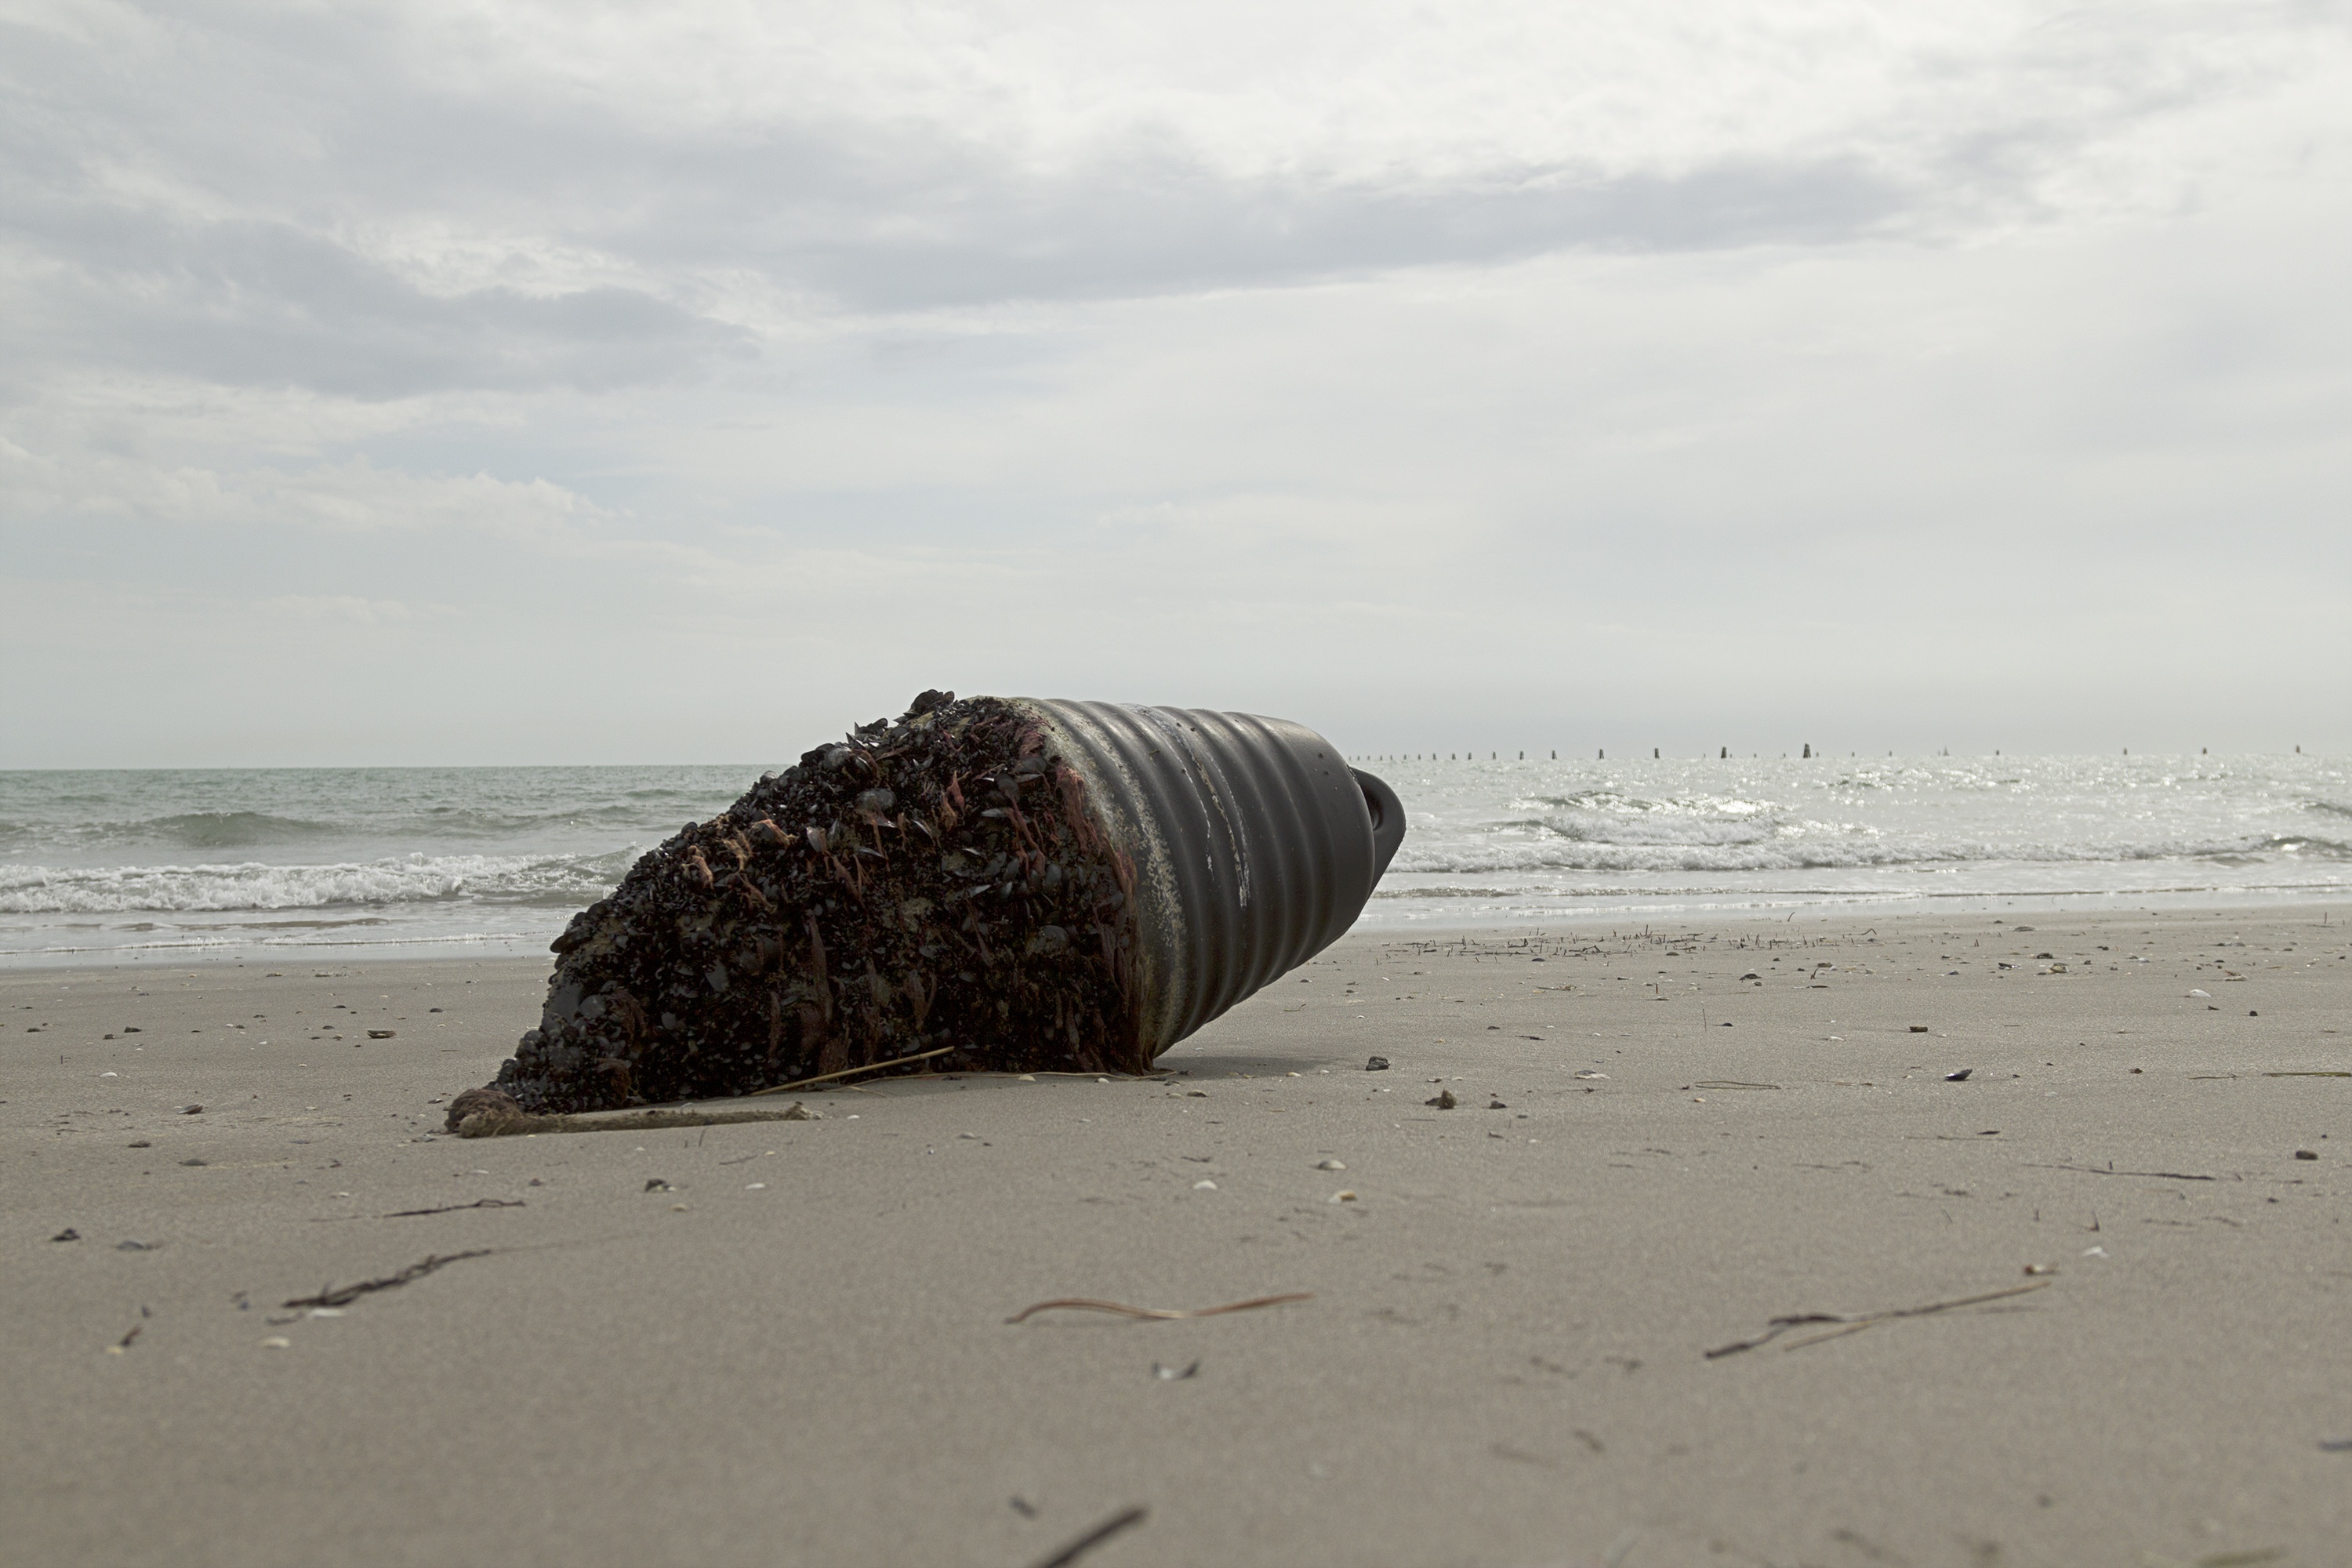
beach, sea, coast, sand, rock, ocean, shore, wave, material, body of water, mudflat, wind wave